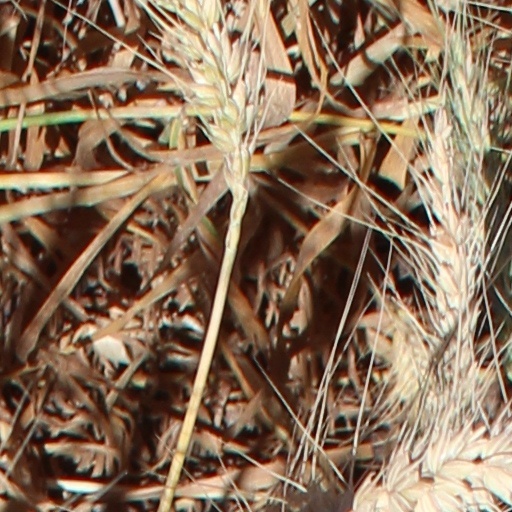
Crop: wheat